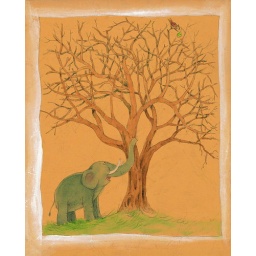
The elephant beg squirrel to pick fruit above tree.(This illustration will be issued by &amp;quot;Kindergarten magazine &amp;quot; December issue.)